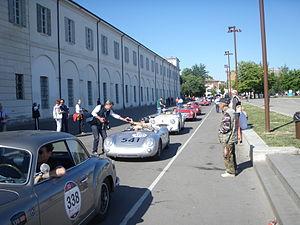
Millemiglia Parco Novi Sad
Modène est une ville italienne, chef-lieu de la province du même nom située en Émilie-Romagne. Avec ses 180 000 habitants, Modène est la 21ᵉ ville d’Italie pour ce qui est de la population.
Modène est une ville italienne, chef-lieu de la province du même nom située en Émilie-Romagne. Avec ses 180 000 habitants, Modène est la 21ᵉ ville d’Italie pour ce qui est de la population.